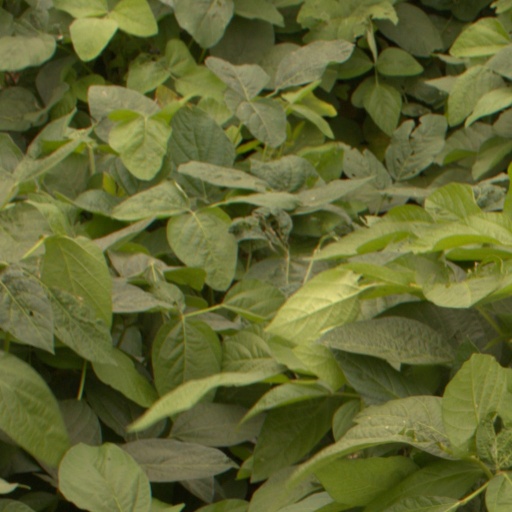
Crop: soybean